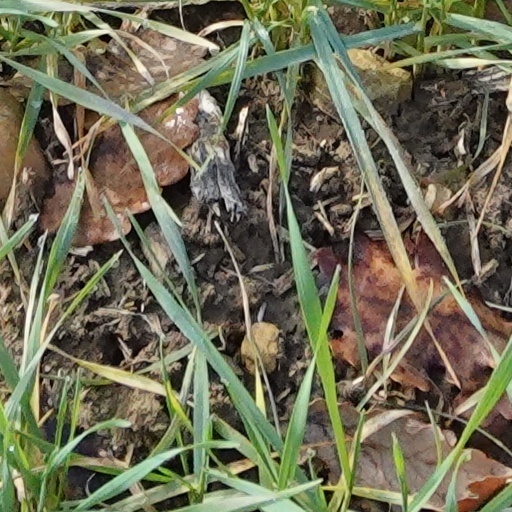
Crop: wheat